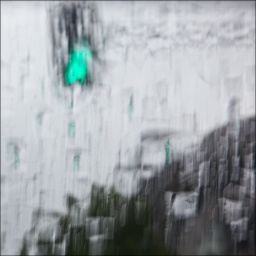
A rainy day in Berlin, a car drive, and the green traffic light crying green tears